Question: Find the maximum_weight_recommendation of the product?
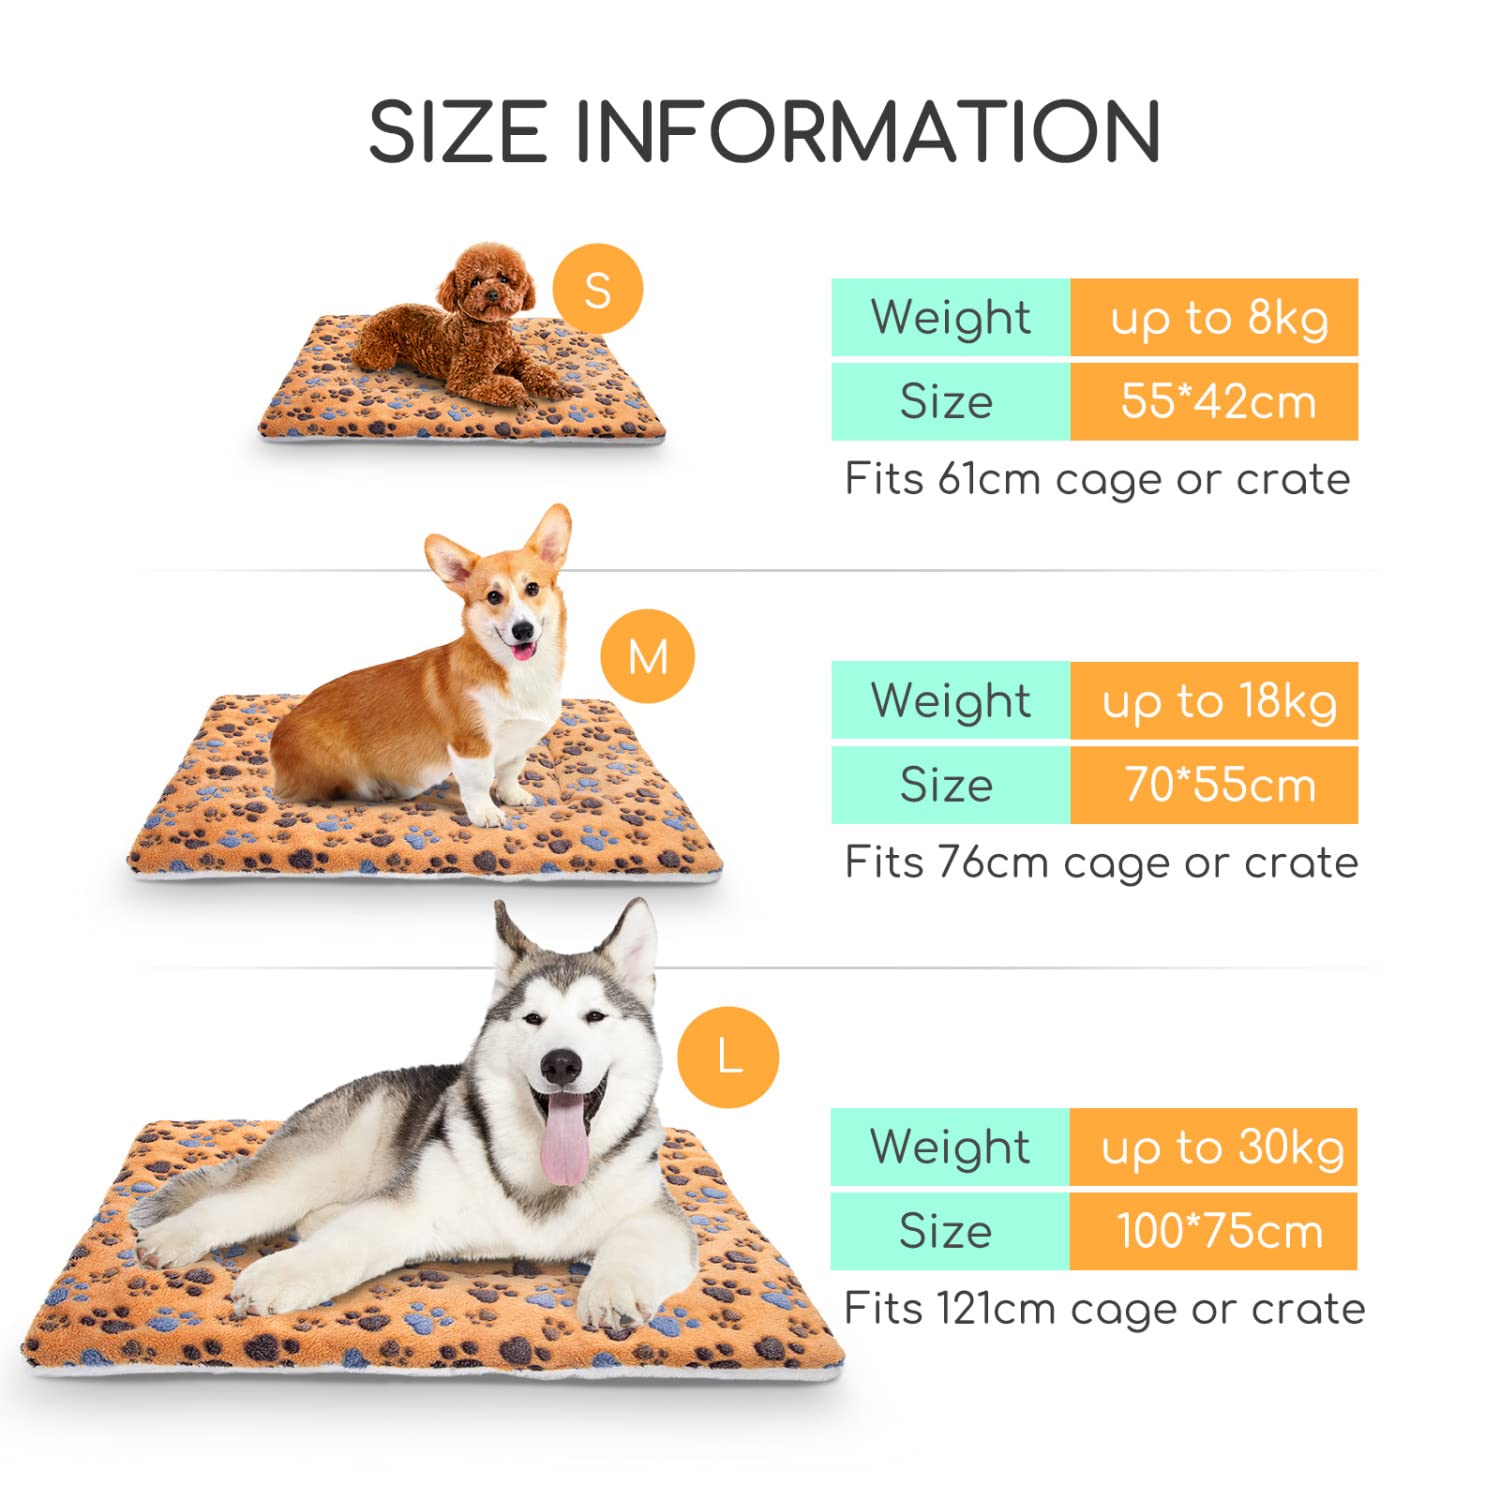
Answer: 30.0 kilogram